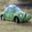
Label: turtle